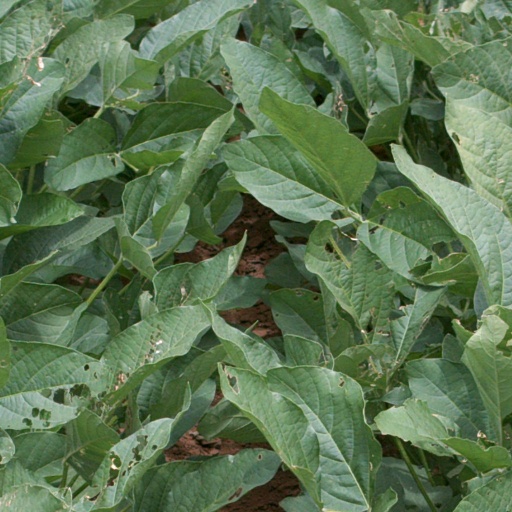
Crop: soybean